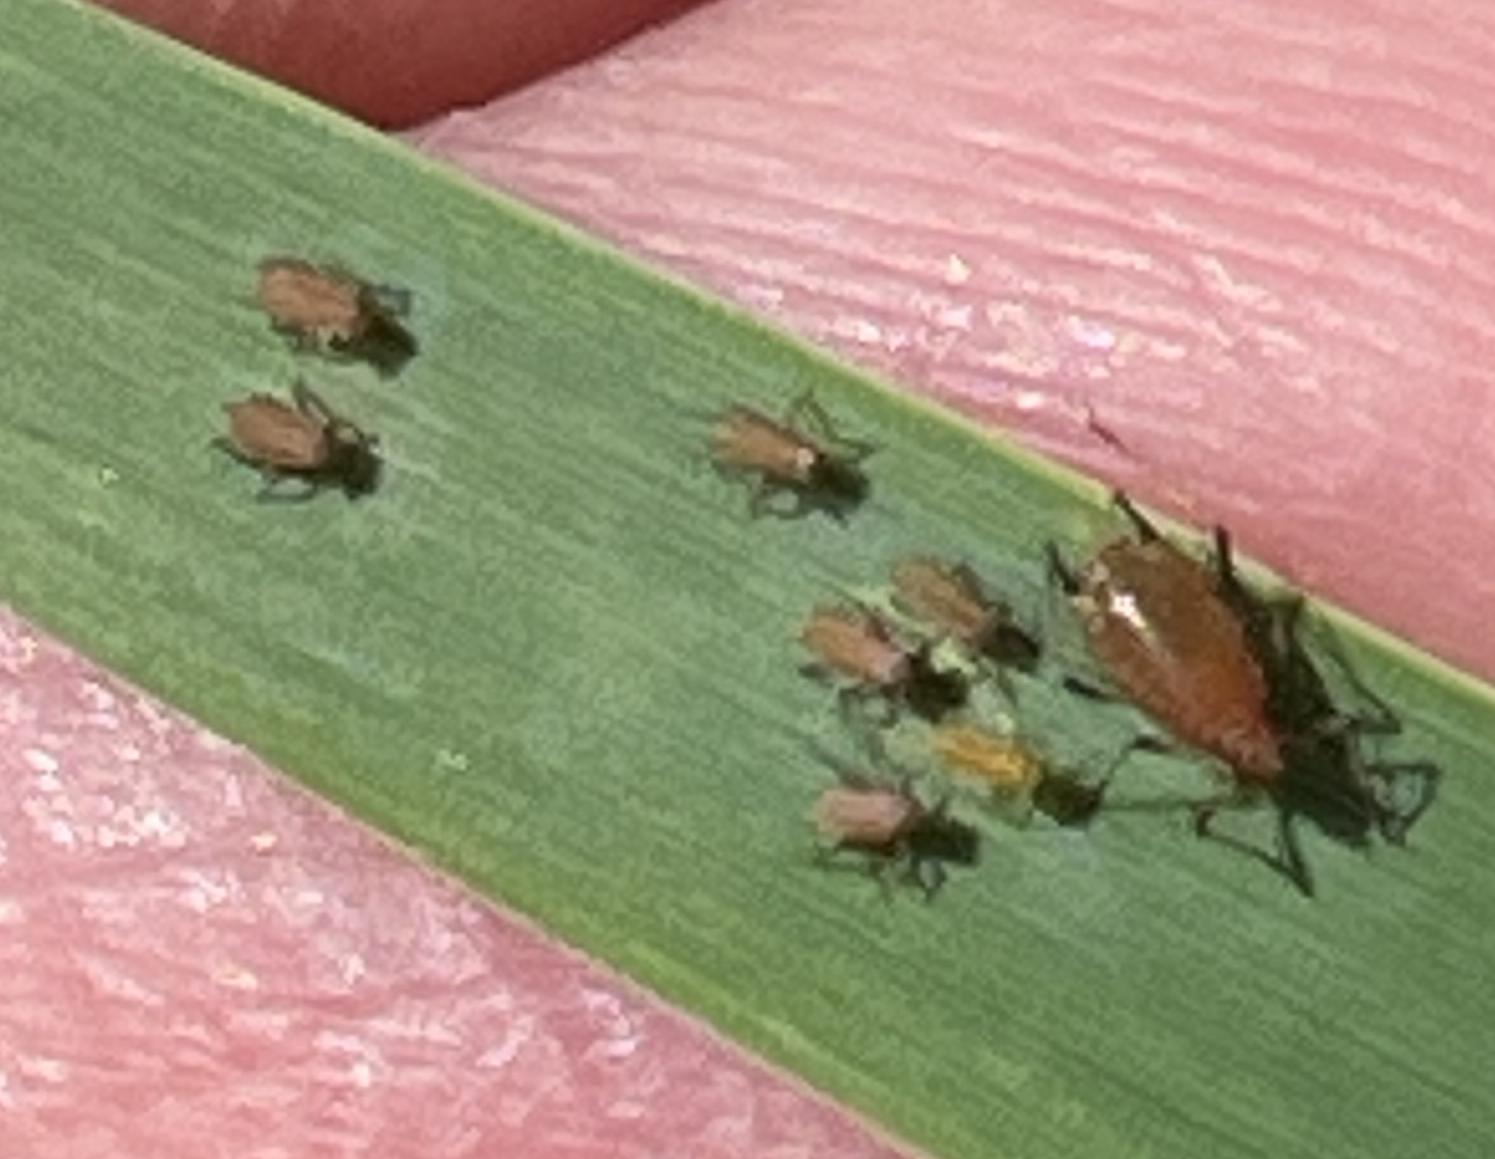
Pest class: english_grain_aphid